Willie Apiata

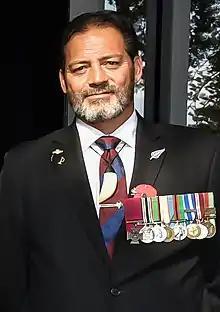
Apiata in 2020

Bill Henry "Willie" Apiata, VC (born 28 June 1972) is an honorary warrant officer class one in the New Zealand Army Reserve Forces. As a corporal in the New Zealand Special Air Service, he became the first recipient of the Victoria Cross for New Zealand. He received the award on 2 July 2007 for bravery under fire during the War in Afghanistan in 2004, in which he carried a gravely wounded comrade across a battlefield, under fire, to safety.